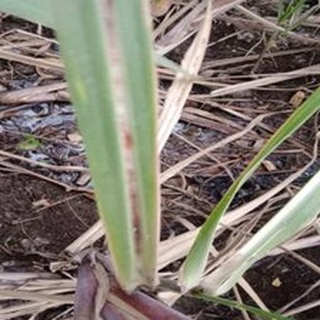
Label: sugarcane_red_rot